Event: Ecuador Earthquake
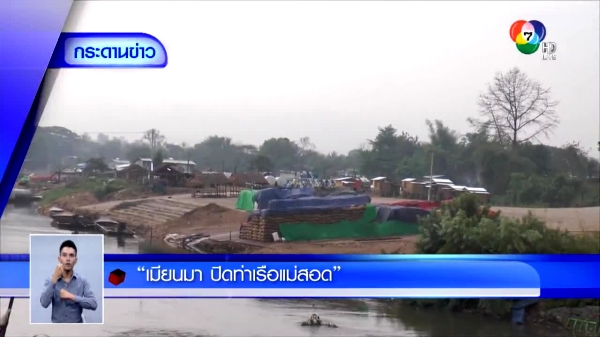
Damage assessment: no_damage